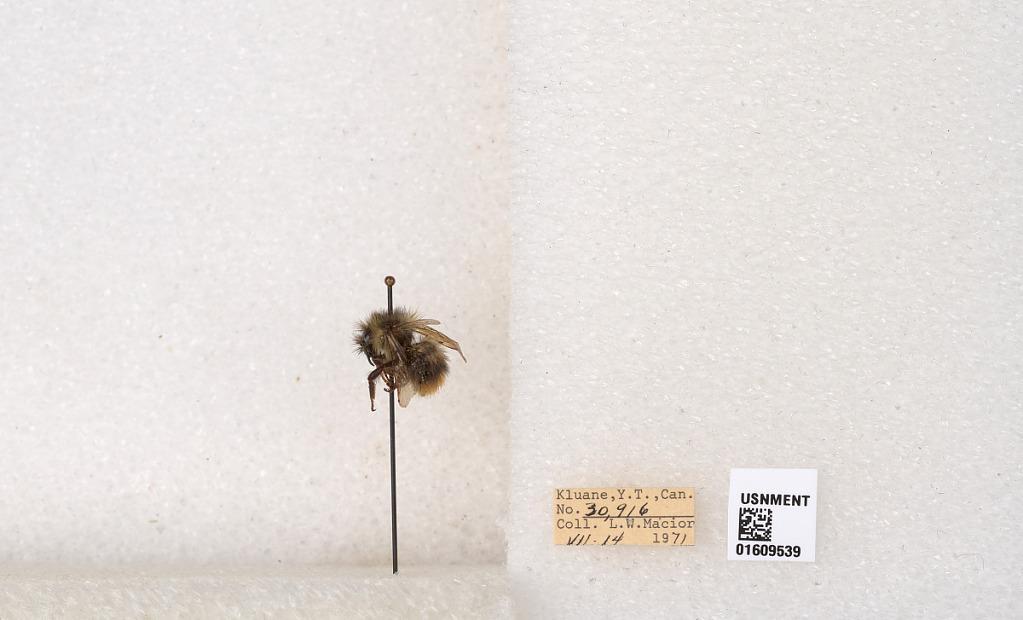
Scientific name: Bombus (Pyrobombus) sylvicola Kirby
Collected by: L. Macior
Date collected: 1971-7-14
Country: Canada
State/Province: Yukon
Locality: Kluane
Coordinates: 61.2281, -138.722